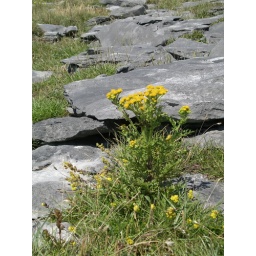
spot of color in a field of stone